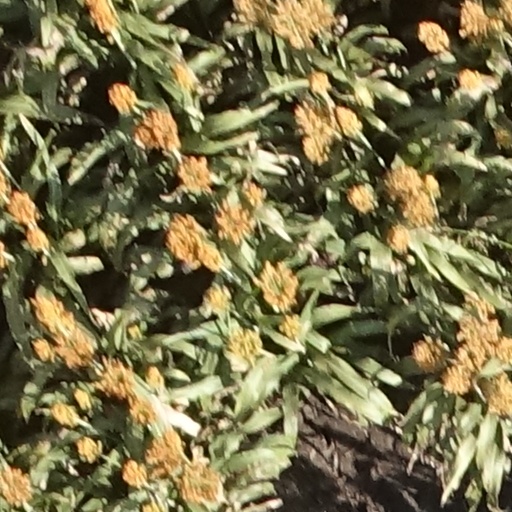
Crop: sorghum